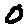
Label: 0